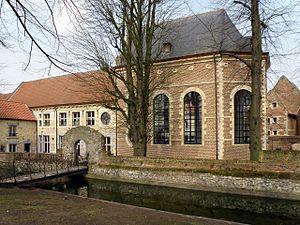
Tongres (prov. de Limbourg, Belgique). Chapelle Sainte-Ursule (en néerl. Sint-Ursulakapel) attenant à l'infirmerie (à gauche), dans le béguinage.
Le terme de béguinage peut désigner soit une communauté autonome de religieuses, en particulier en Europe du Nord, soit un ensemble de bâtiments intégrés, généralement construits autour d'une cour arborée, hébergeant une telle communauté, et comprenant non seulement les installations domestiques et monastiques, mais aussi des ateliers utilisés par la communauté, et une infirmerie.